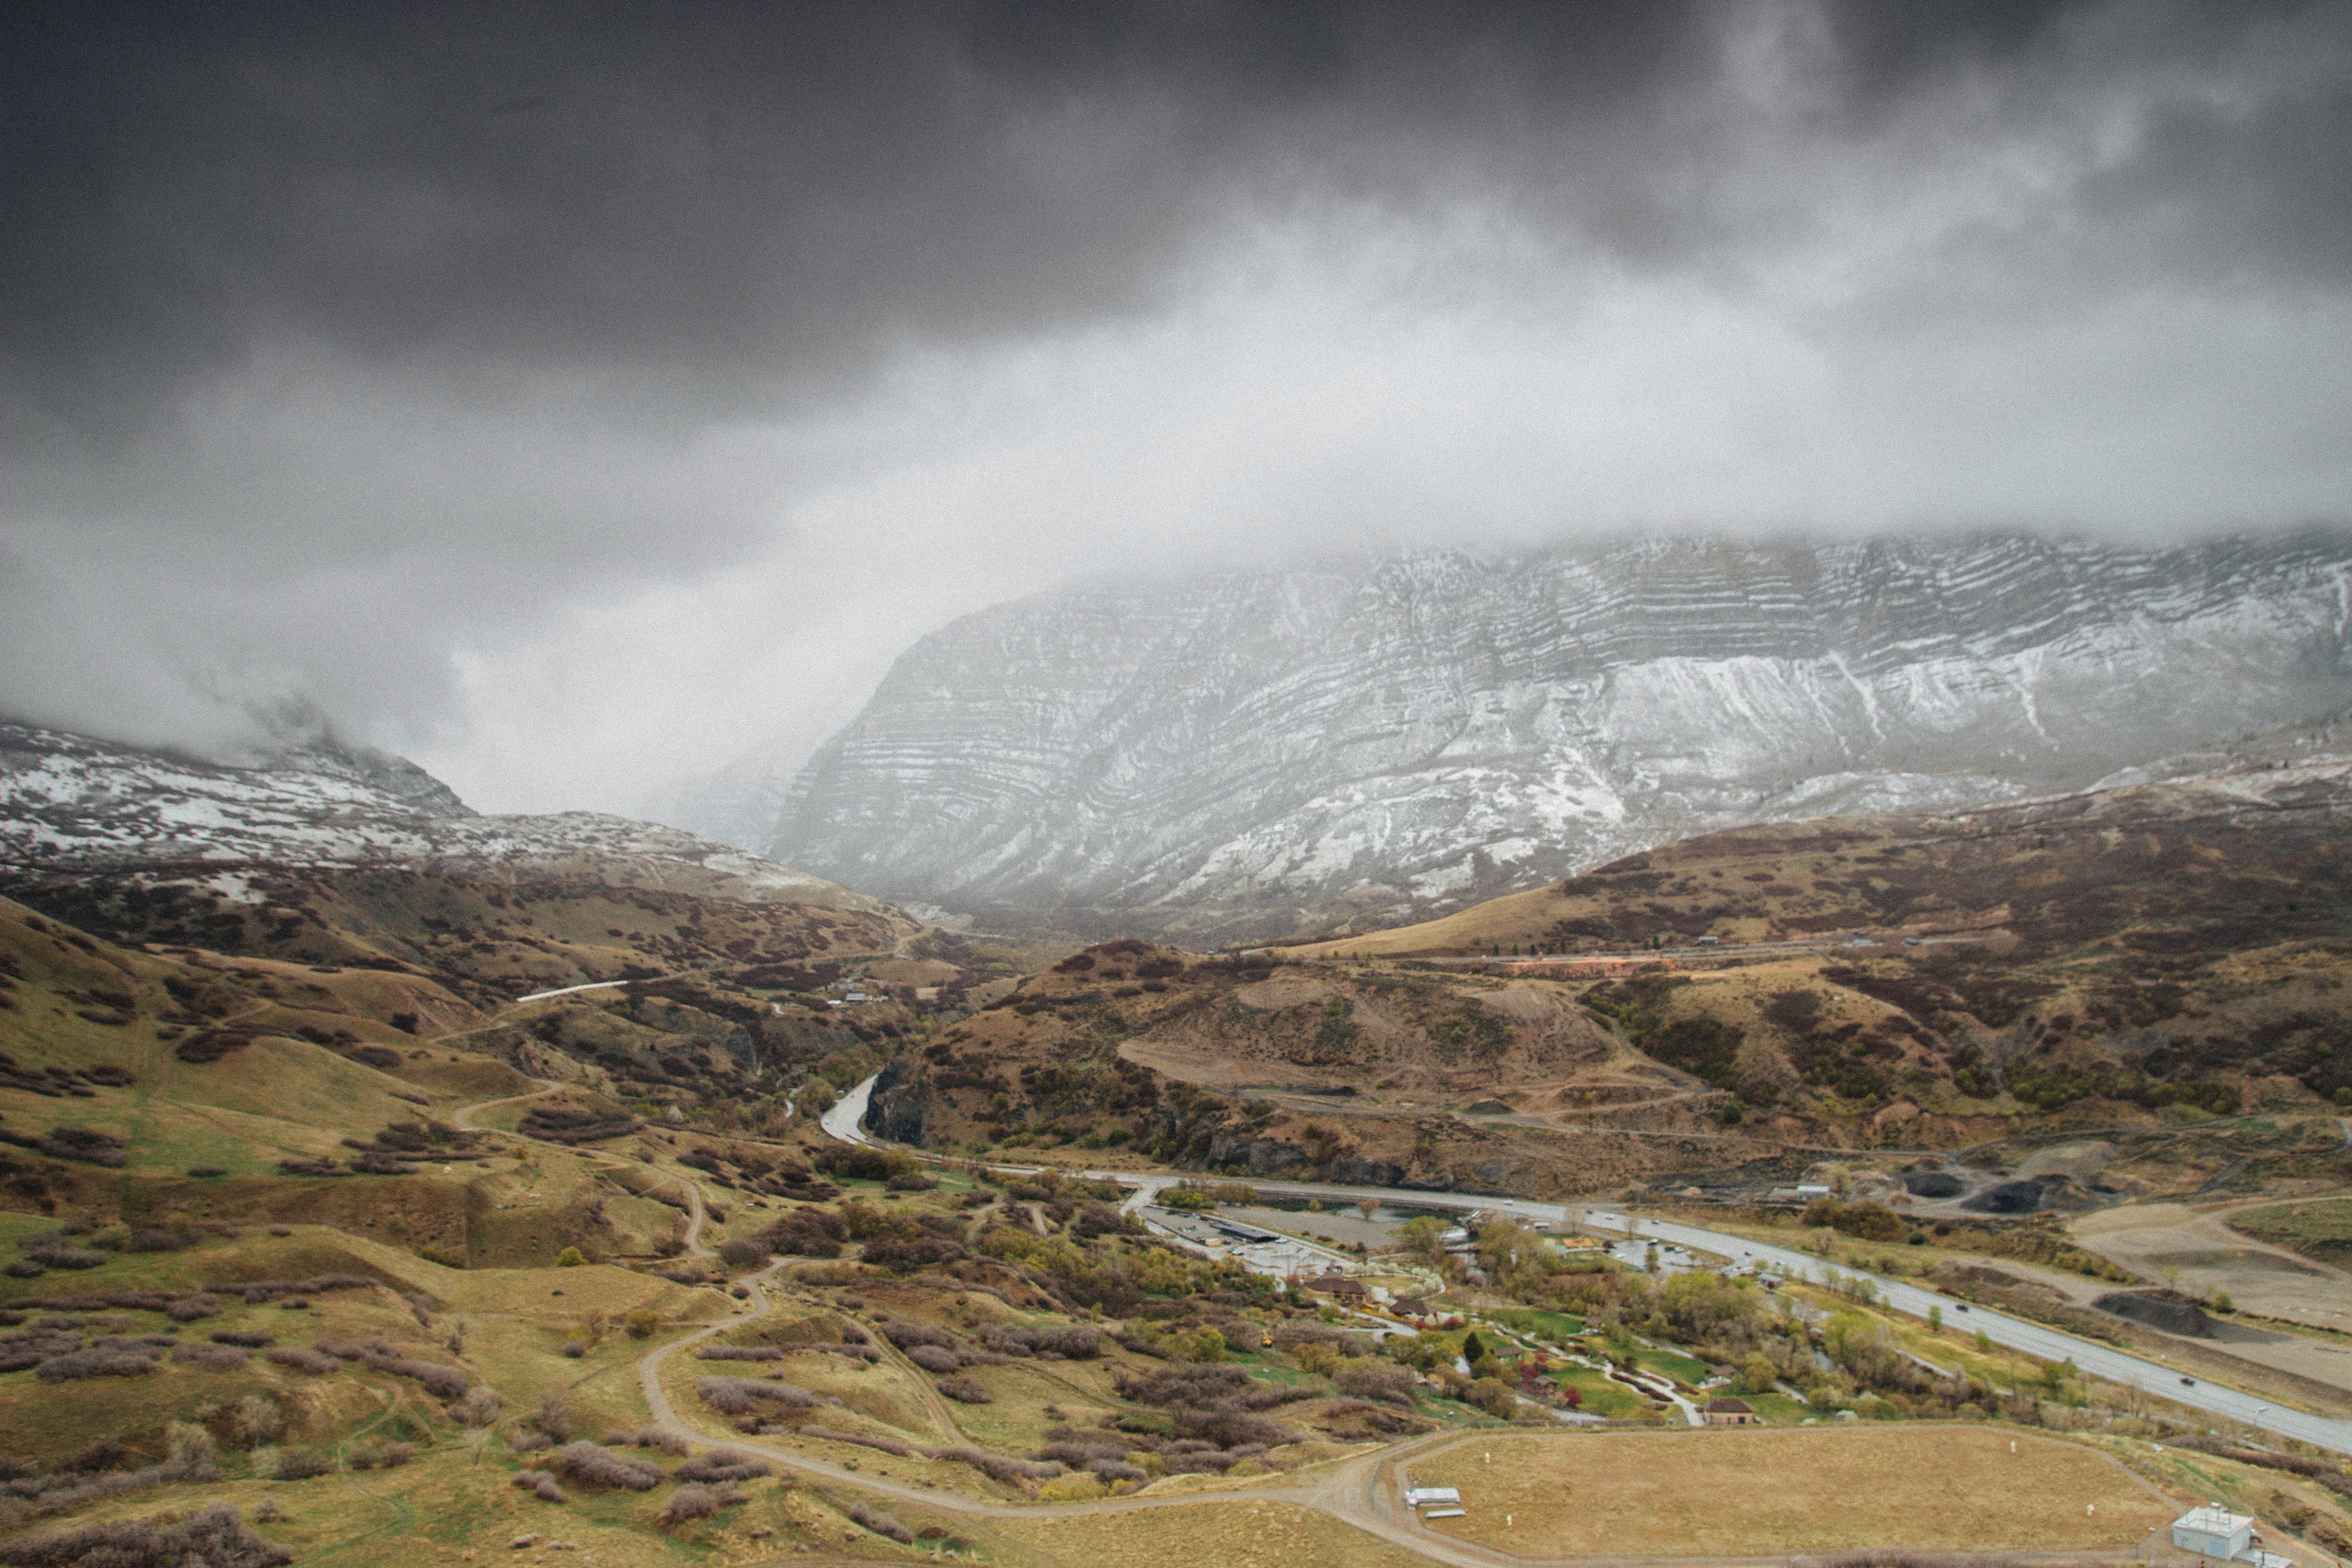
landscape, rock, mountain, cloud, road, valley, mountain range, weather, plateau, loch, mountain pass, atmospheric phenomenon, mountainous landforms, geological phenomenon